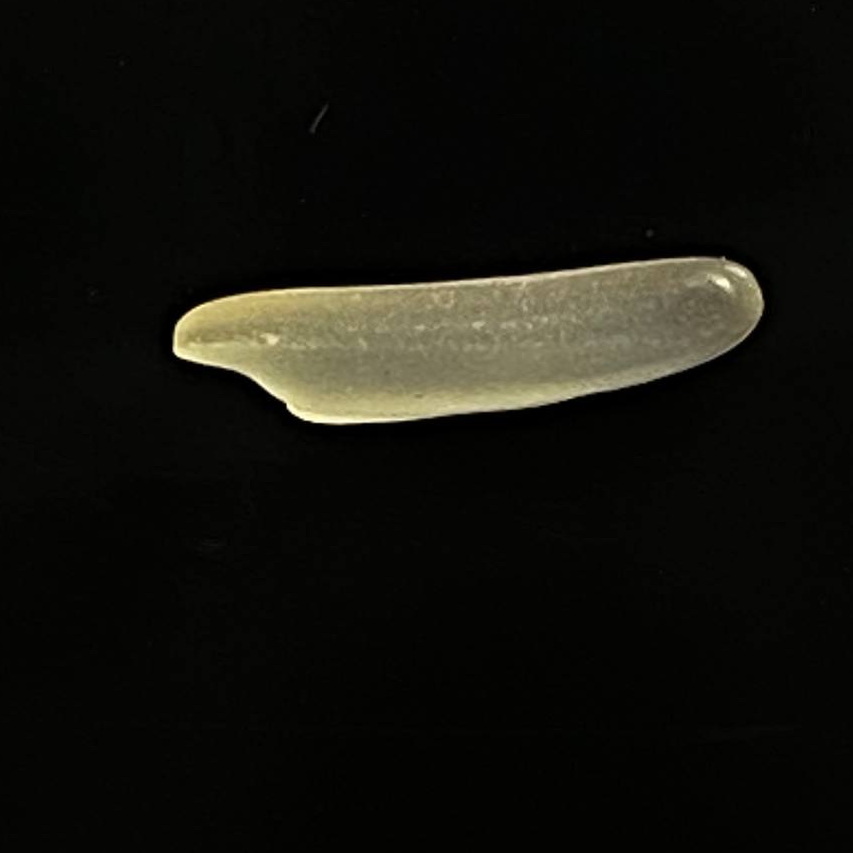
Rice variety: Bashmoti